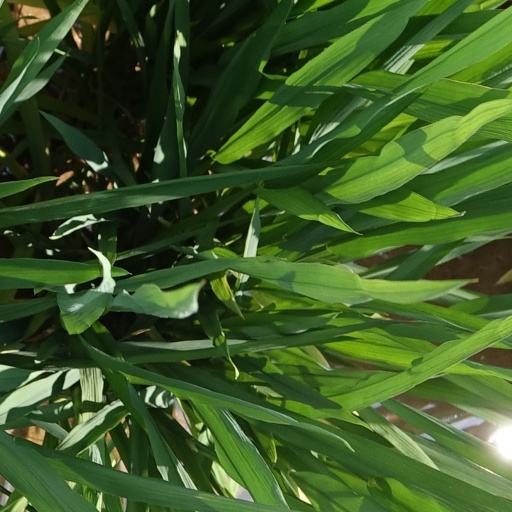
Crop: rice